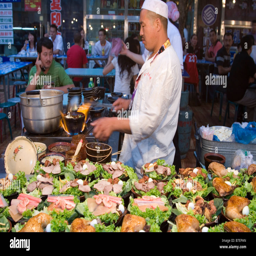
a man cooking up dishes at a stall at the night food market in capital